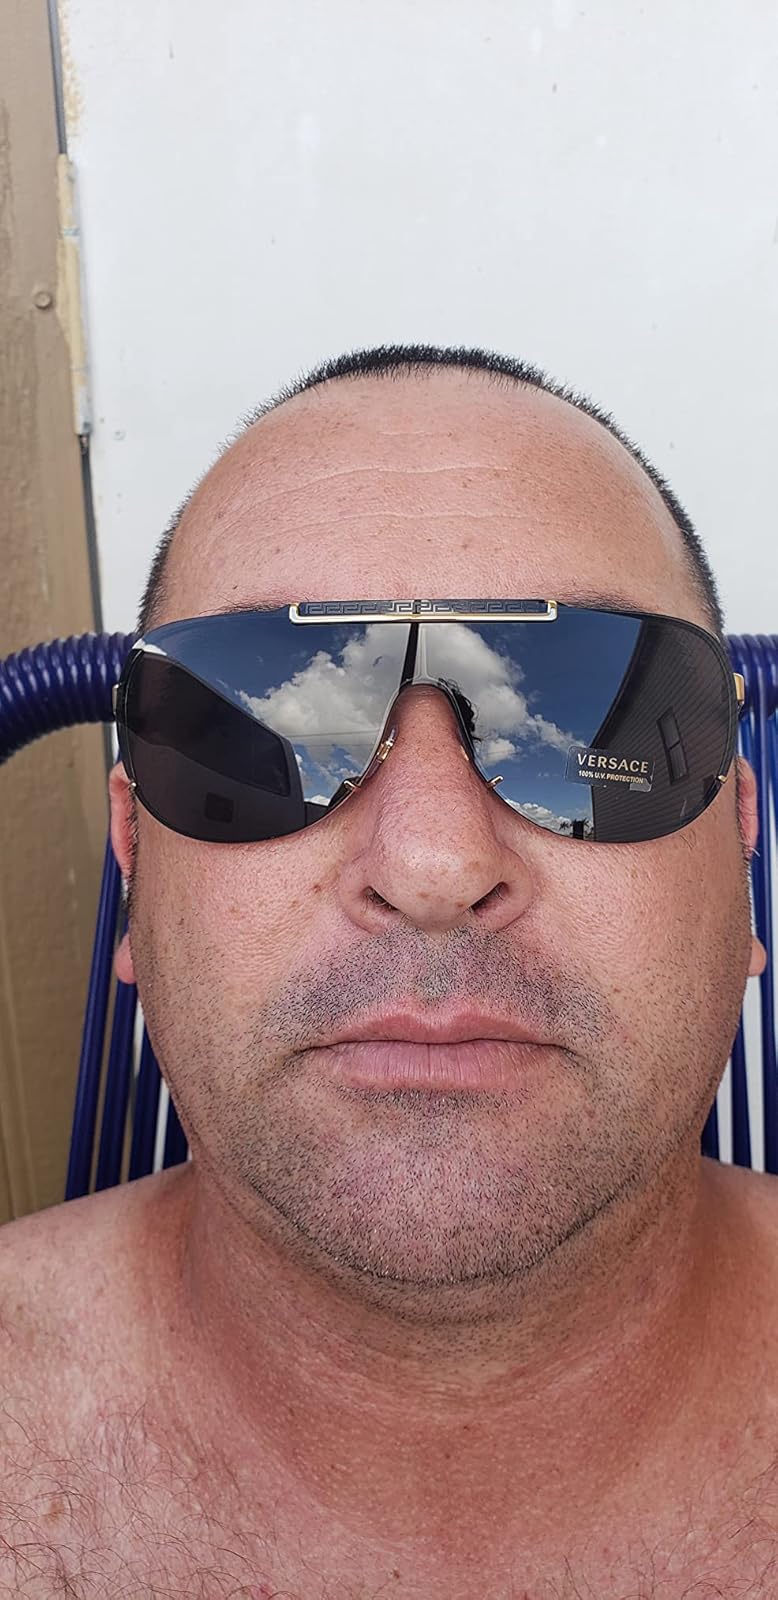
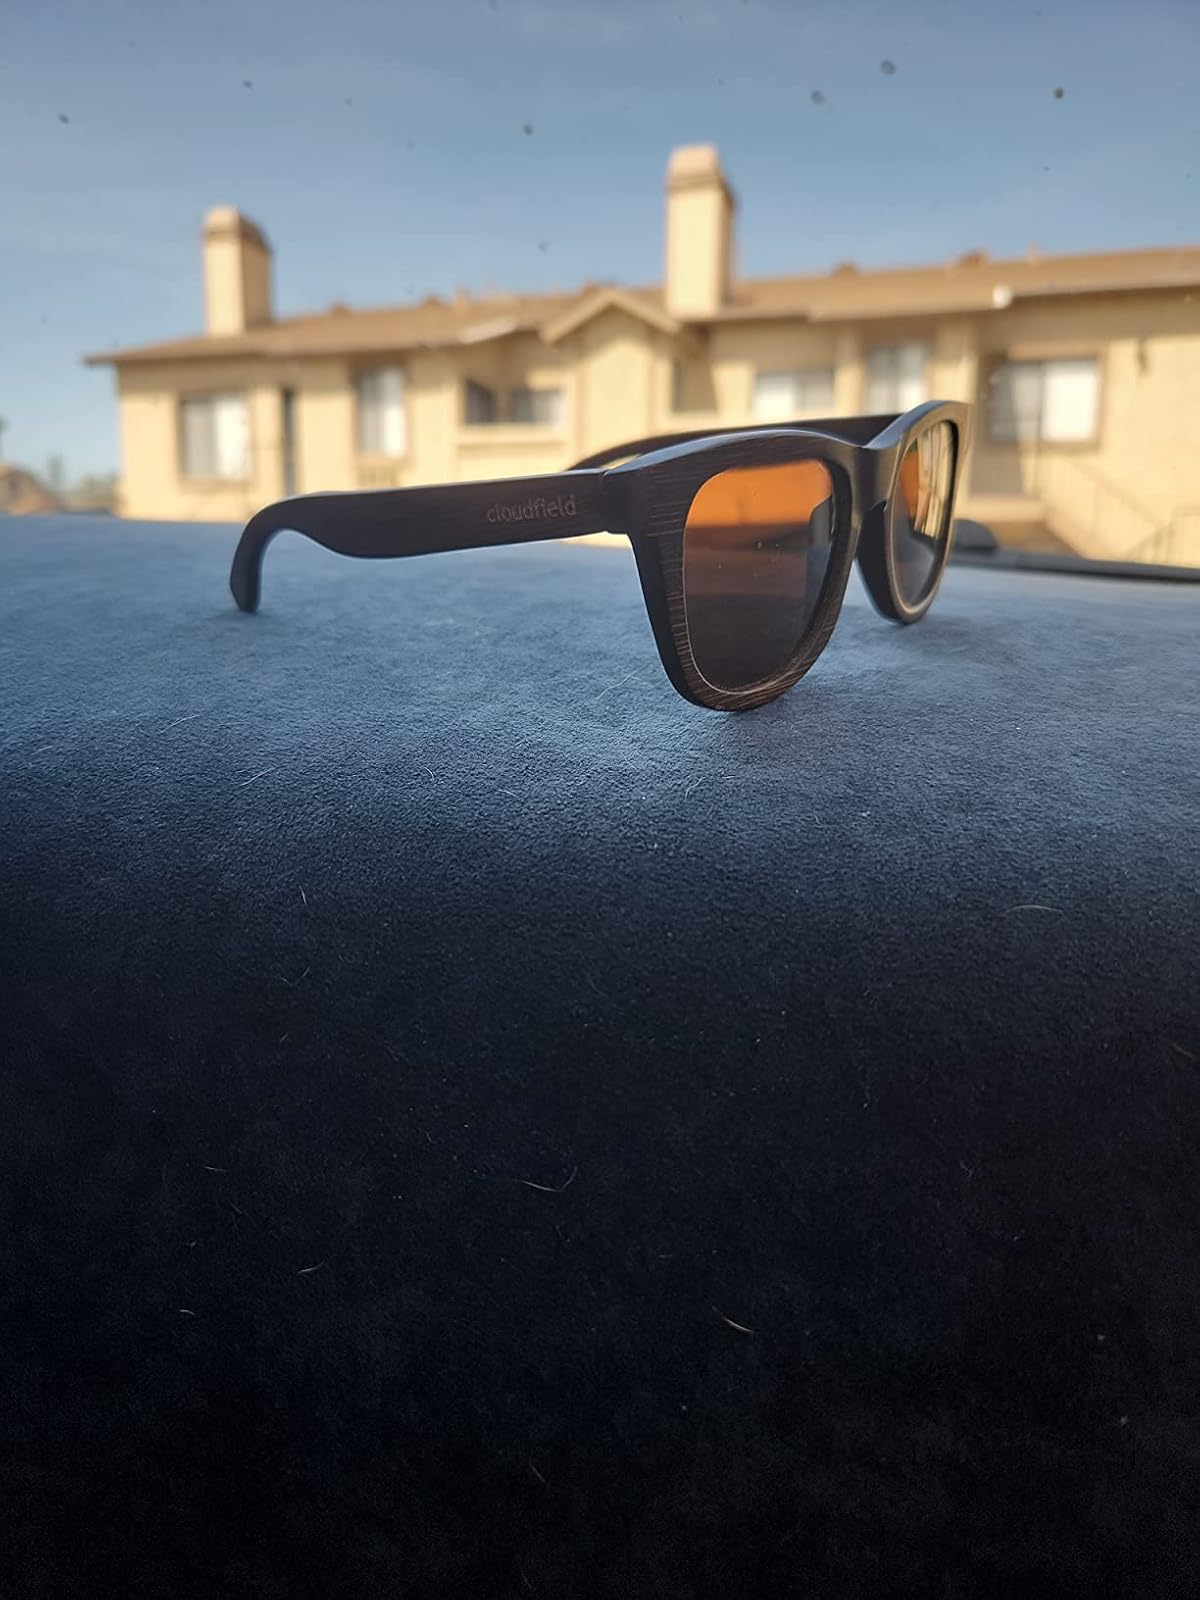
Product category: accessories_sunglasses
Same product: no